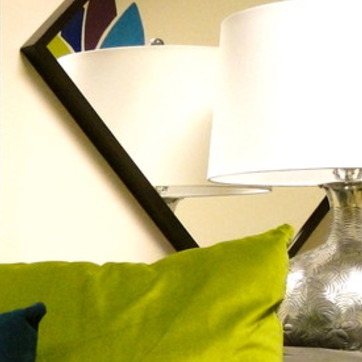
Material: mirror